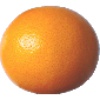
Label: Grapefruit Pink 1